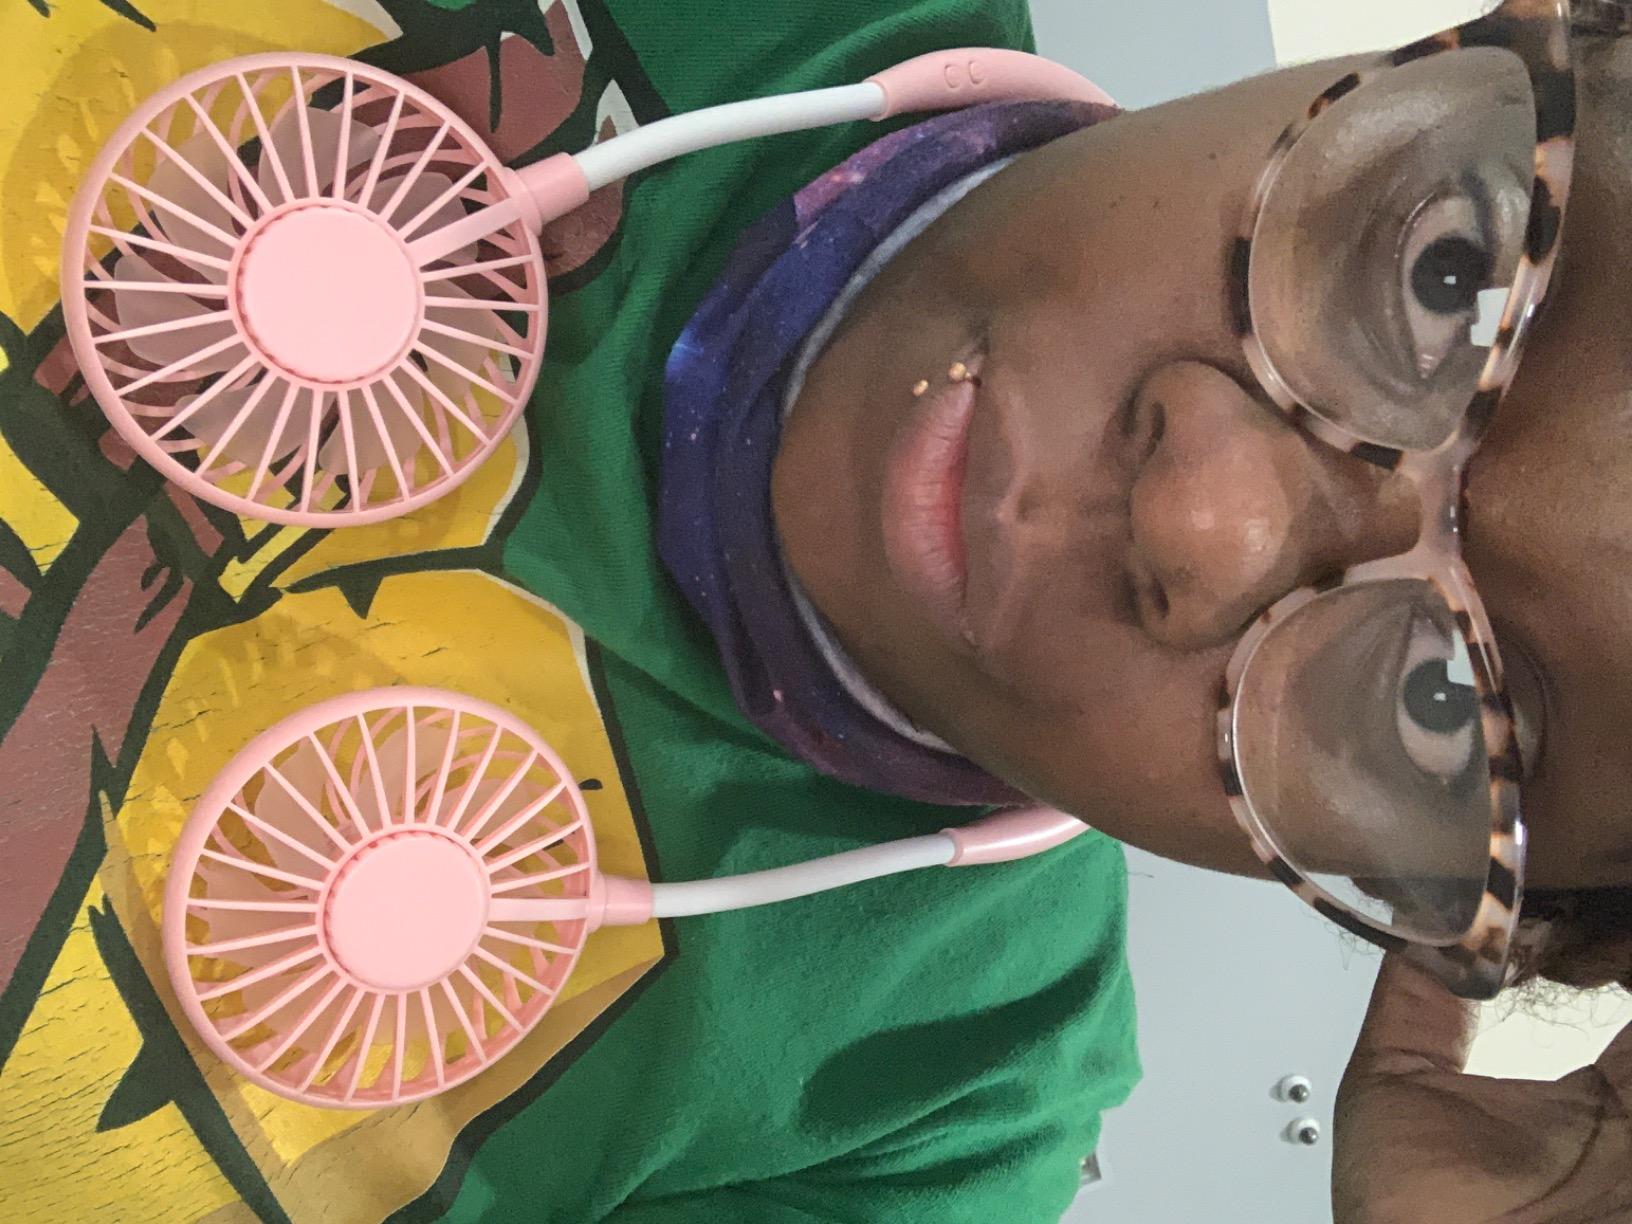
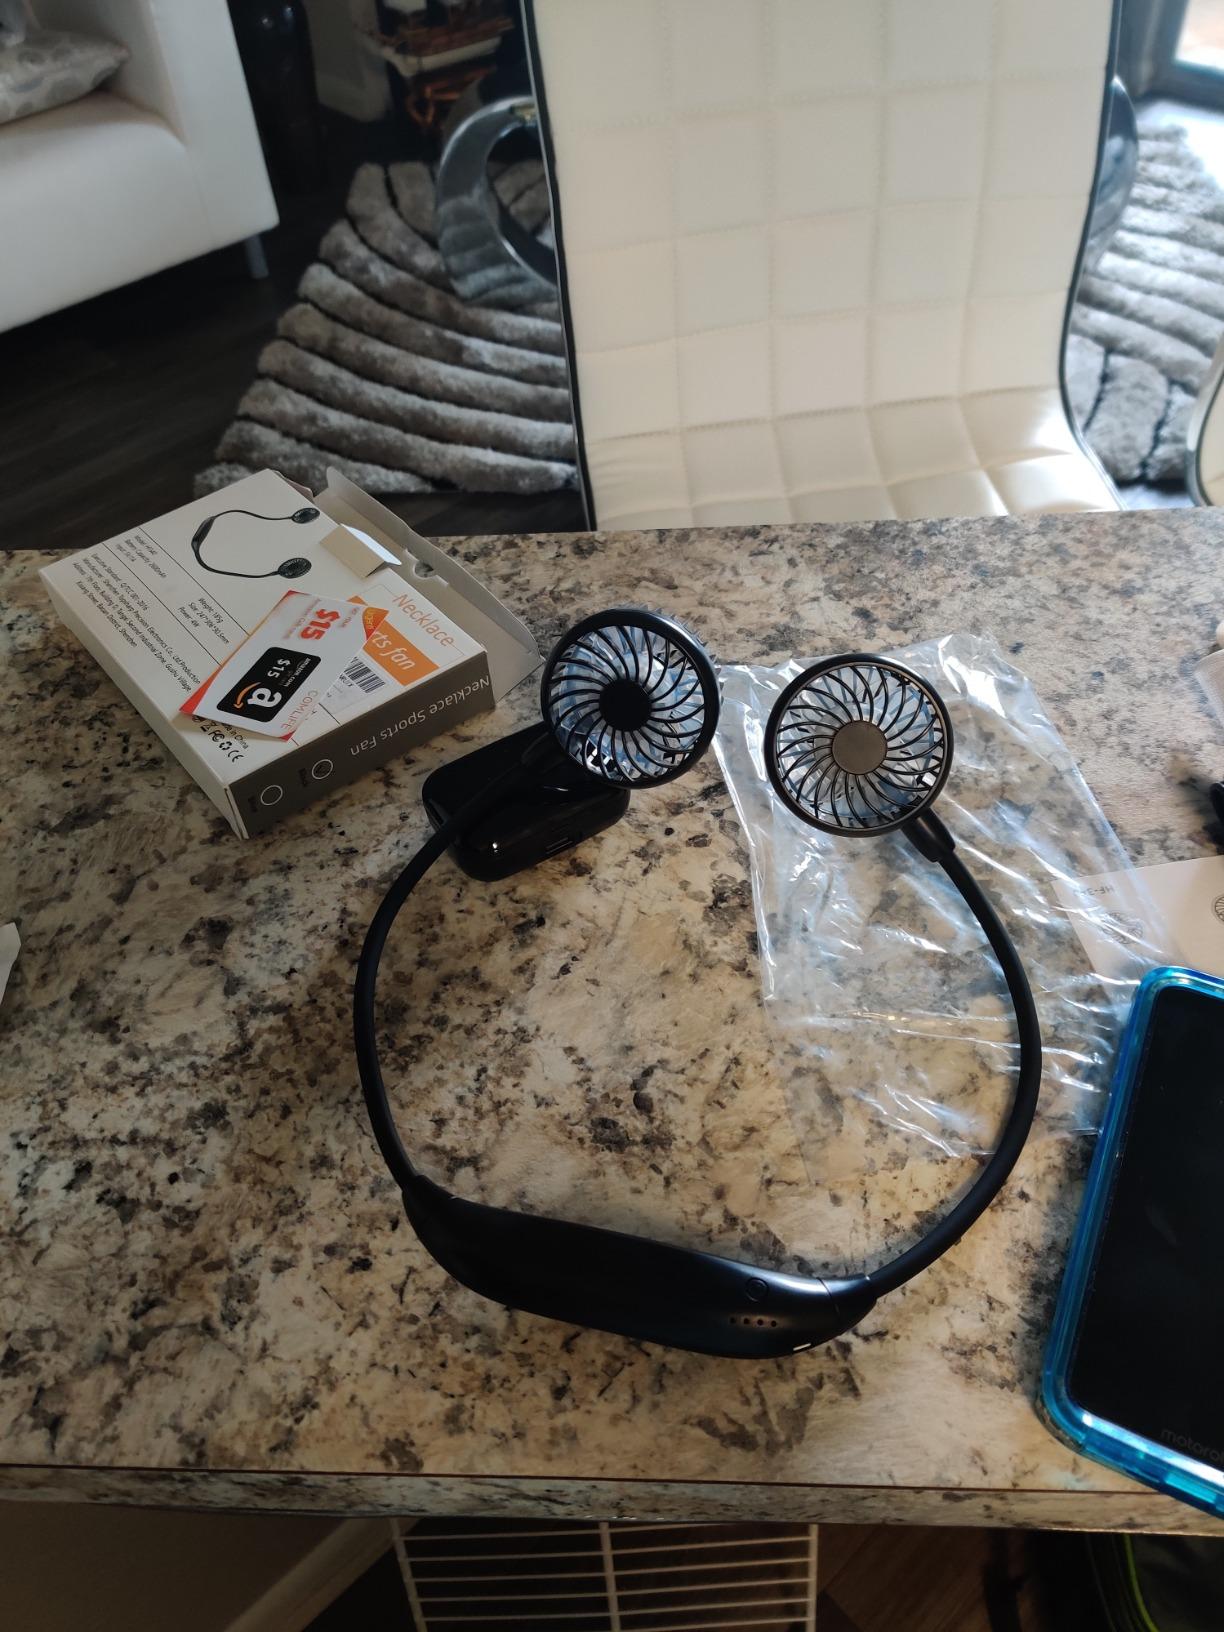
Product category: fan
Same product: no